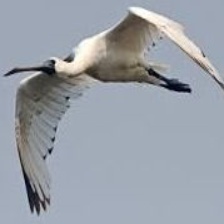
Species: BLACK FACED SPOONBILL
Scientific name: PLATALEA MINOR
ImageNet parent category: spoonbill